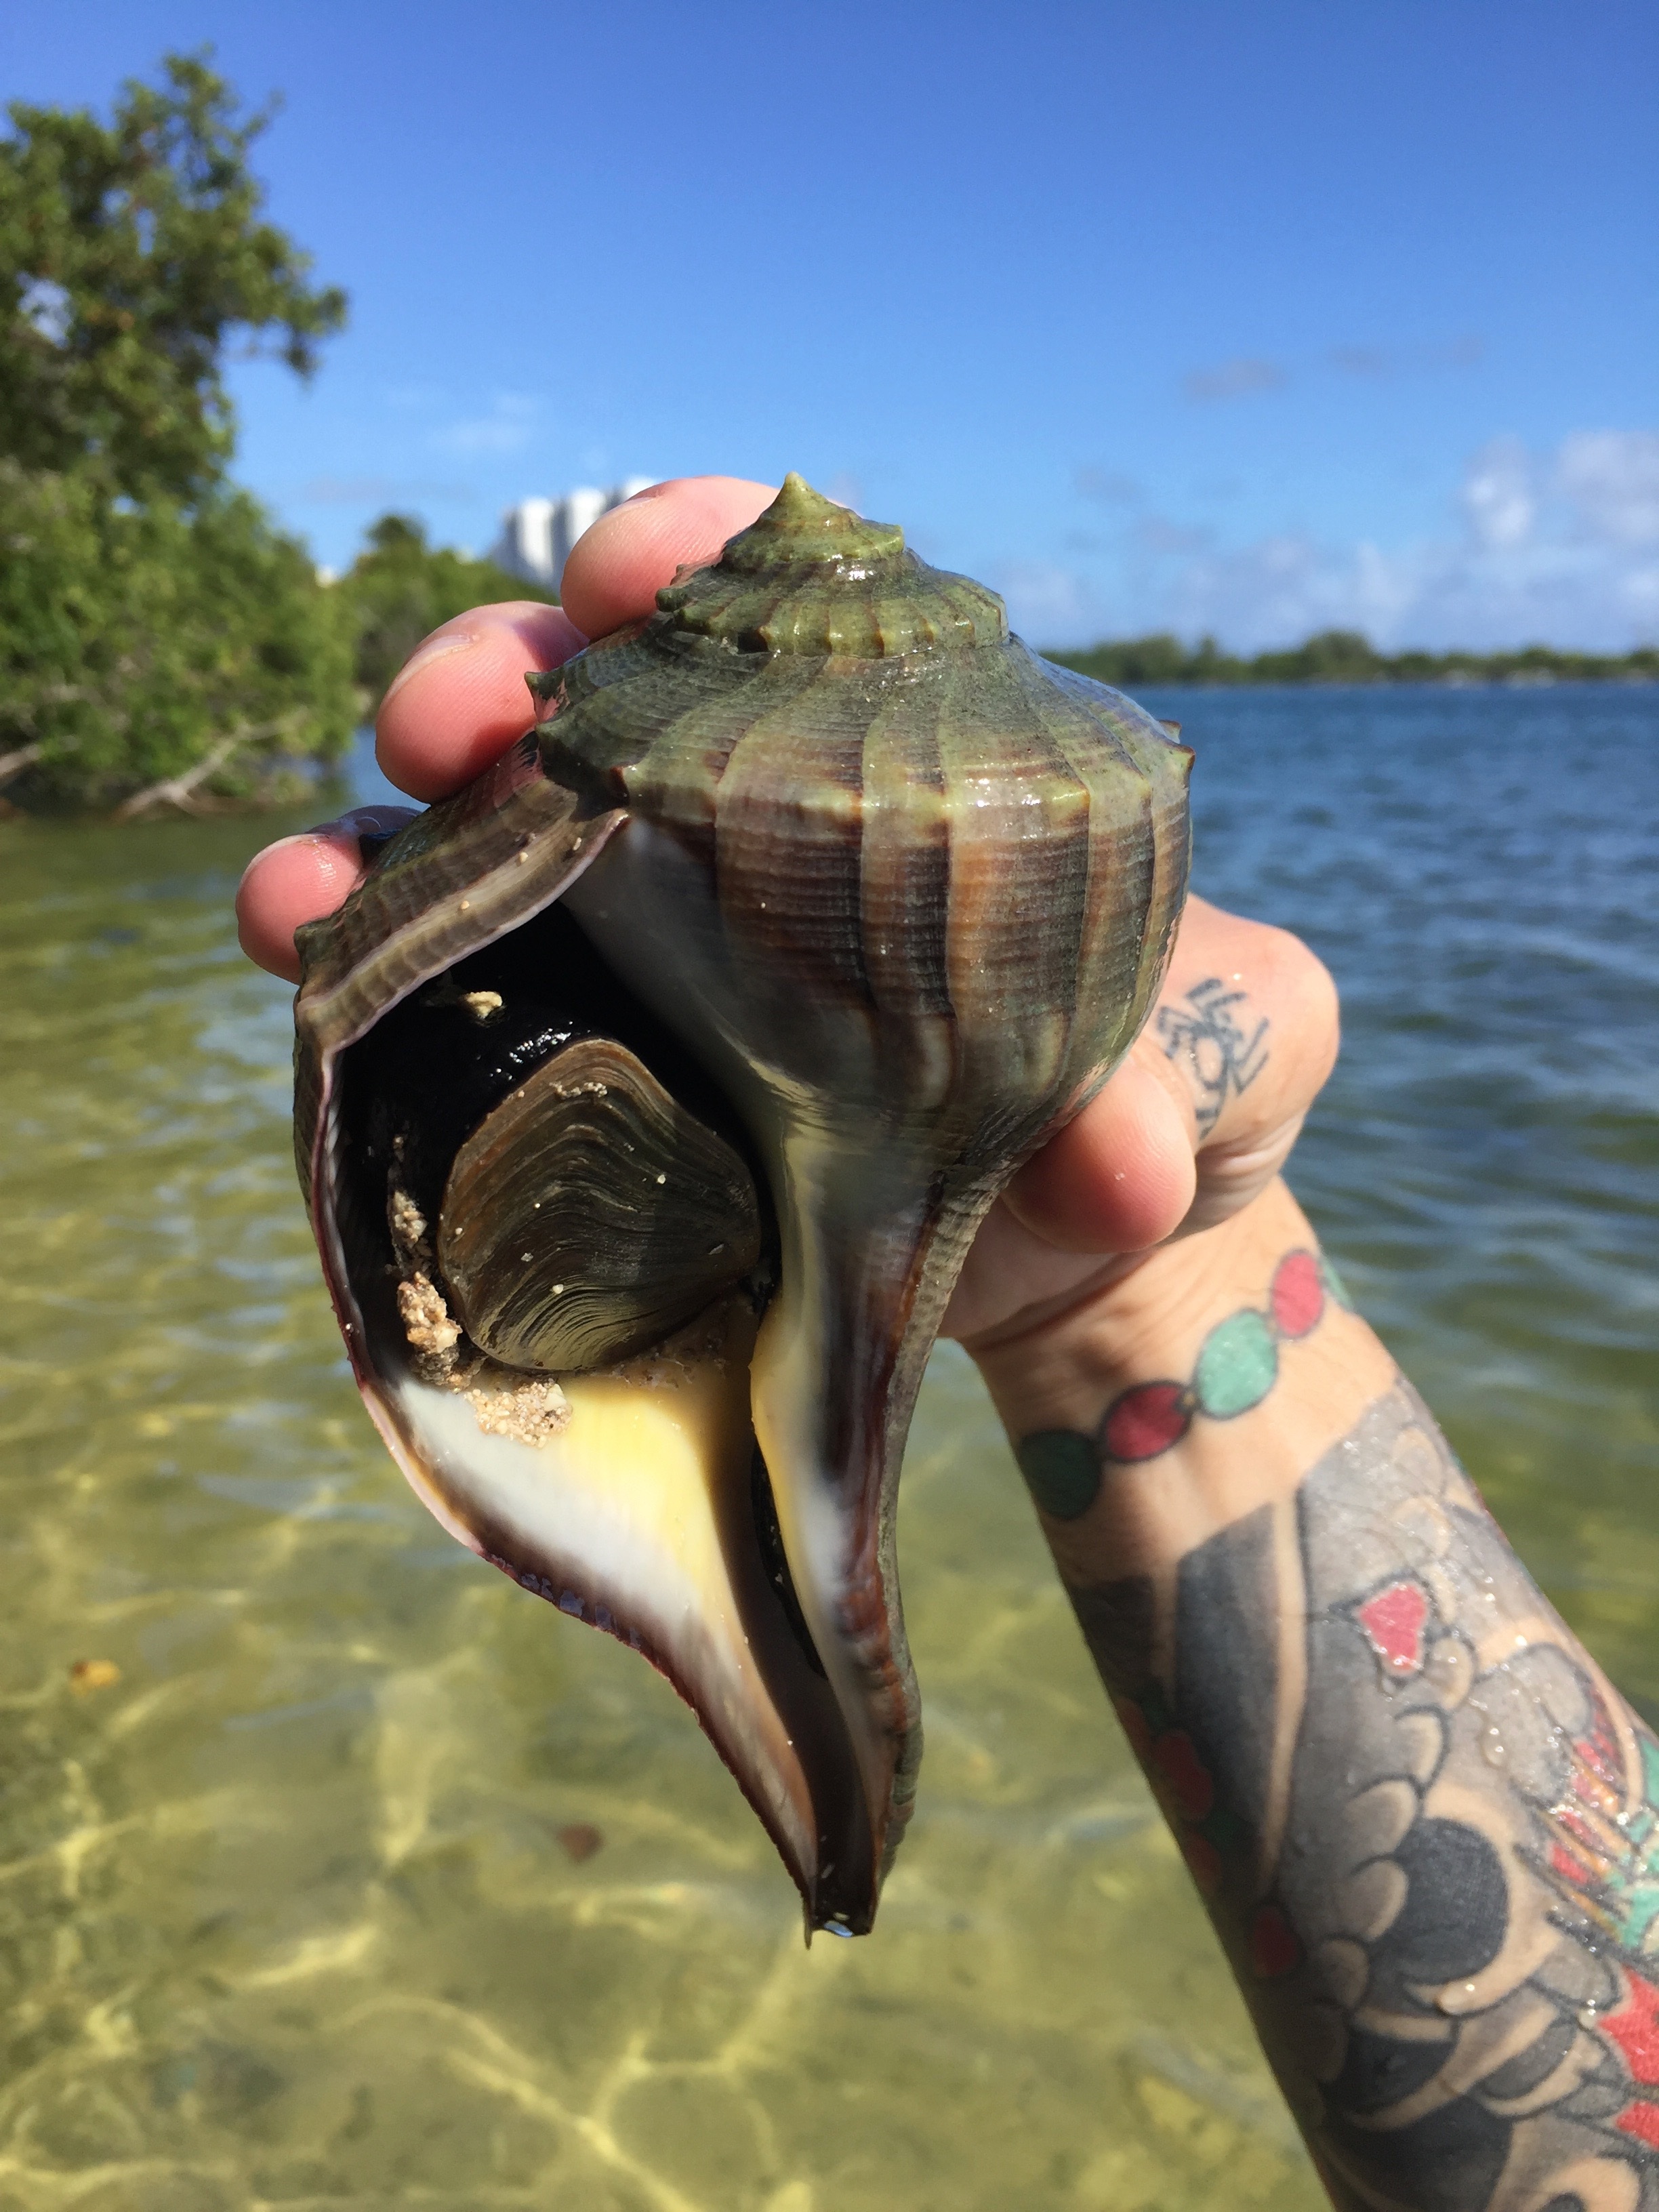
beach, sand, shells, bass, marine biology